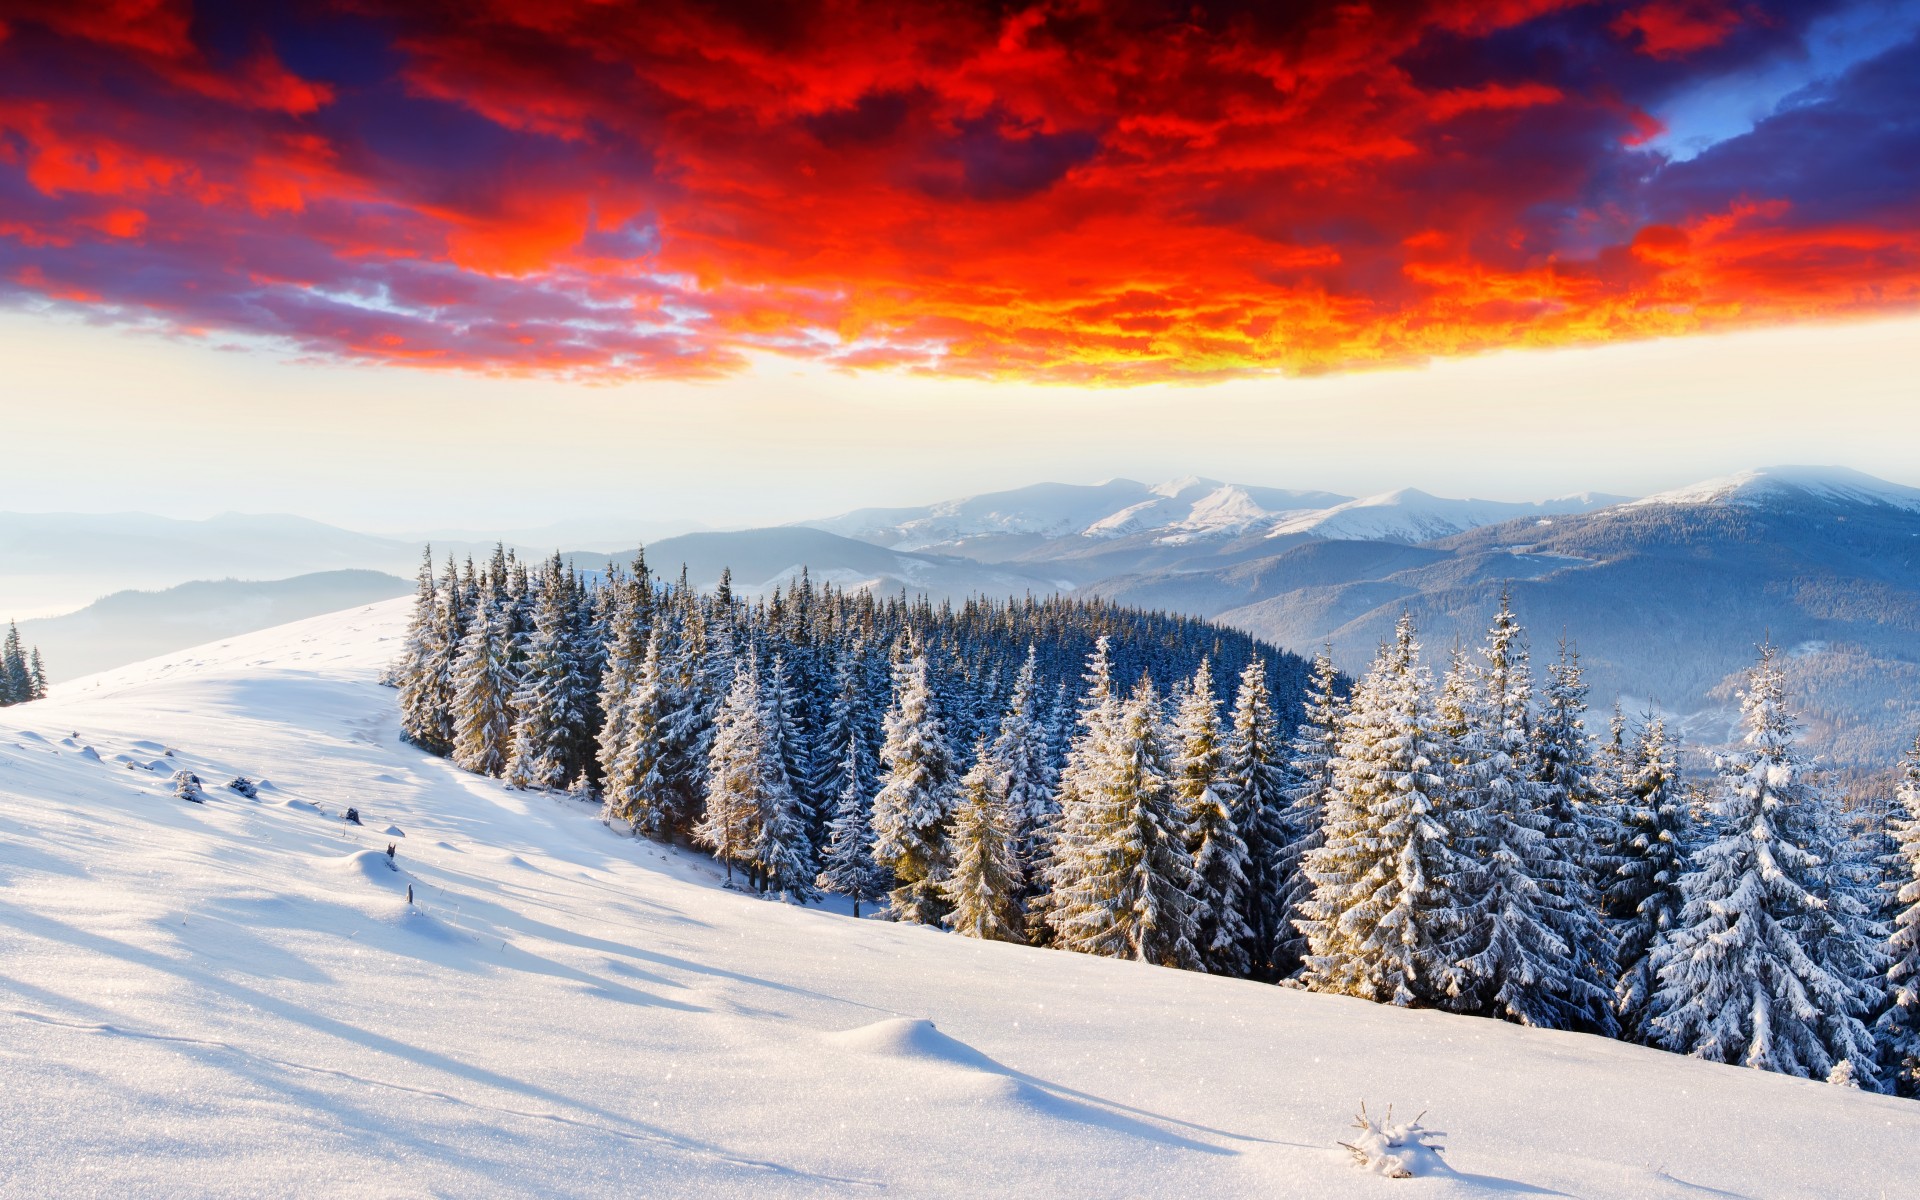
winter, cloud, sky, atmosphere, daytime, snow, ecoregion, nature, natural landscape, mountain, tree, slope, sunlight, larch, freezing, atmospheric phenomenon, terrain, horizon, landscape, mountainous landforms, morning, mountain range, geological phenomenon, hill, afterglow, red sky at morning, glacial landform, massif, forest, sunrise, hill station, evening, conifer, ridge, spruce fir forest, fell, wilderness, recreation, plant, ice cap, sunset, frost, piste, cumulus, dusk, summit, valley, evergreen, fir, pine, tropical and subtropical coniferous forests, road, pine family, tundra, wood